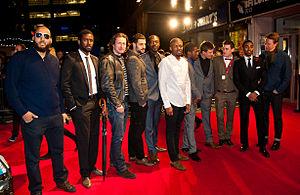
Les Poings contre les murs est un film dramatique britannique de David Mackenzie sorti en 2013.